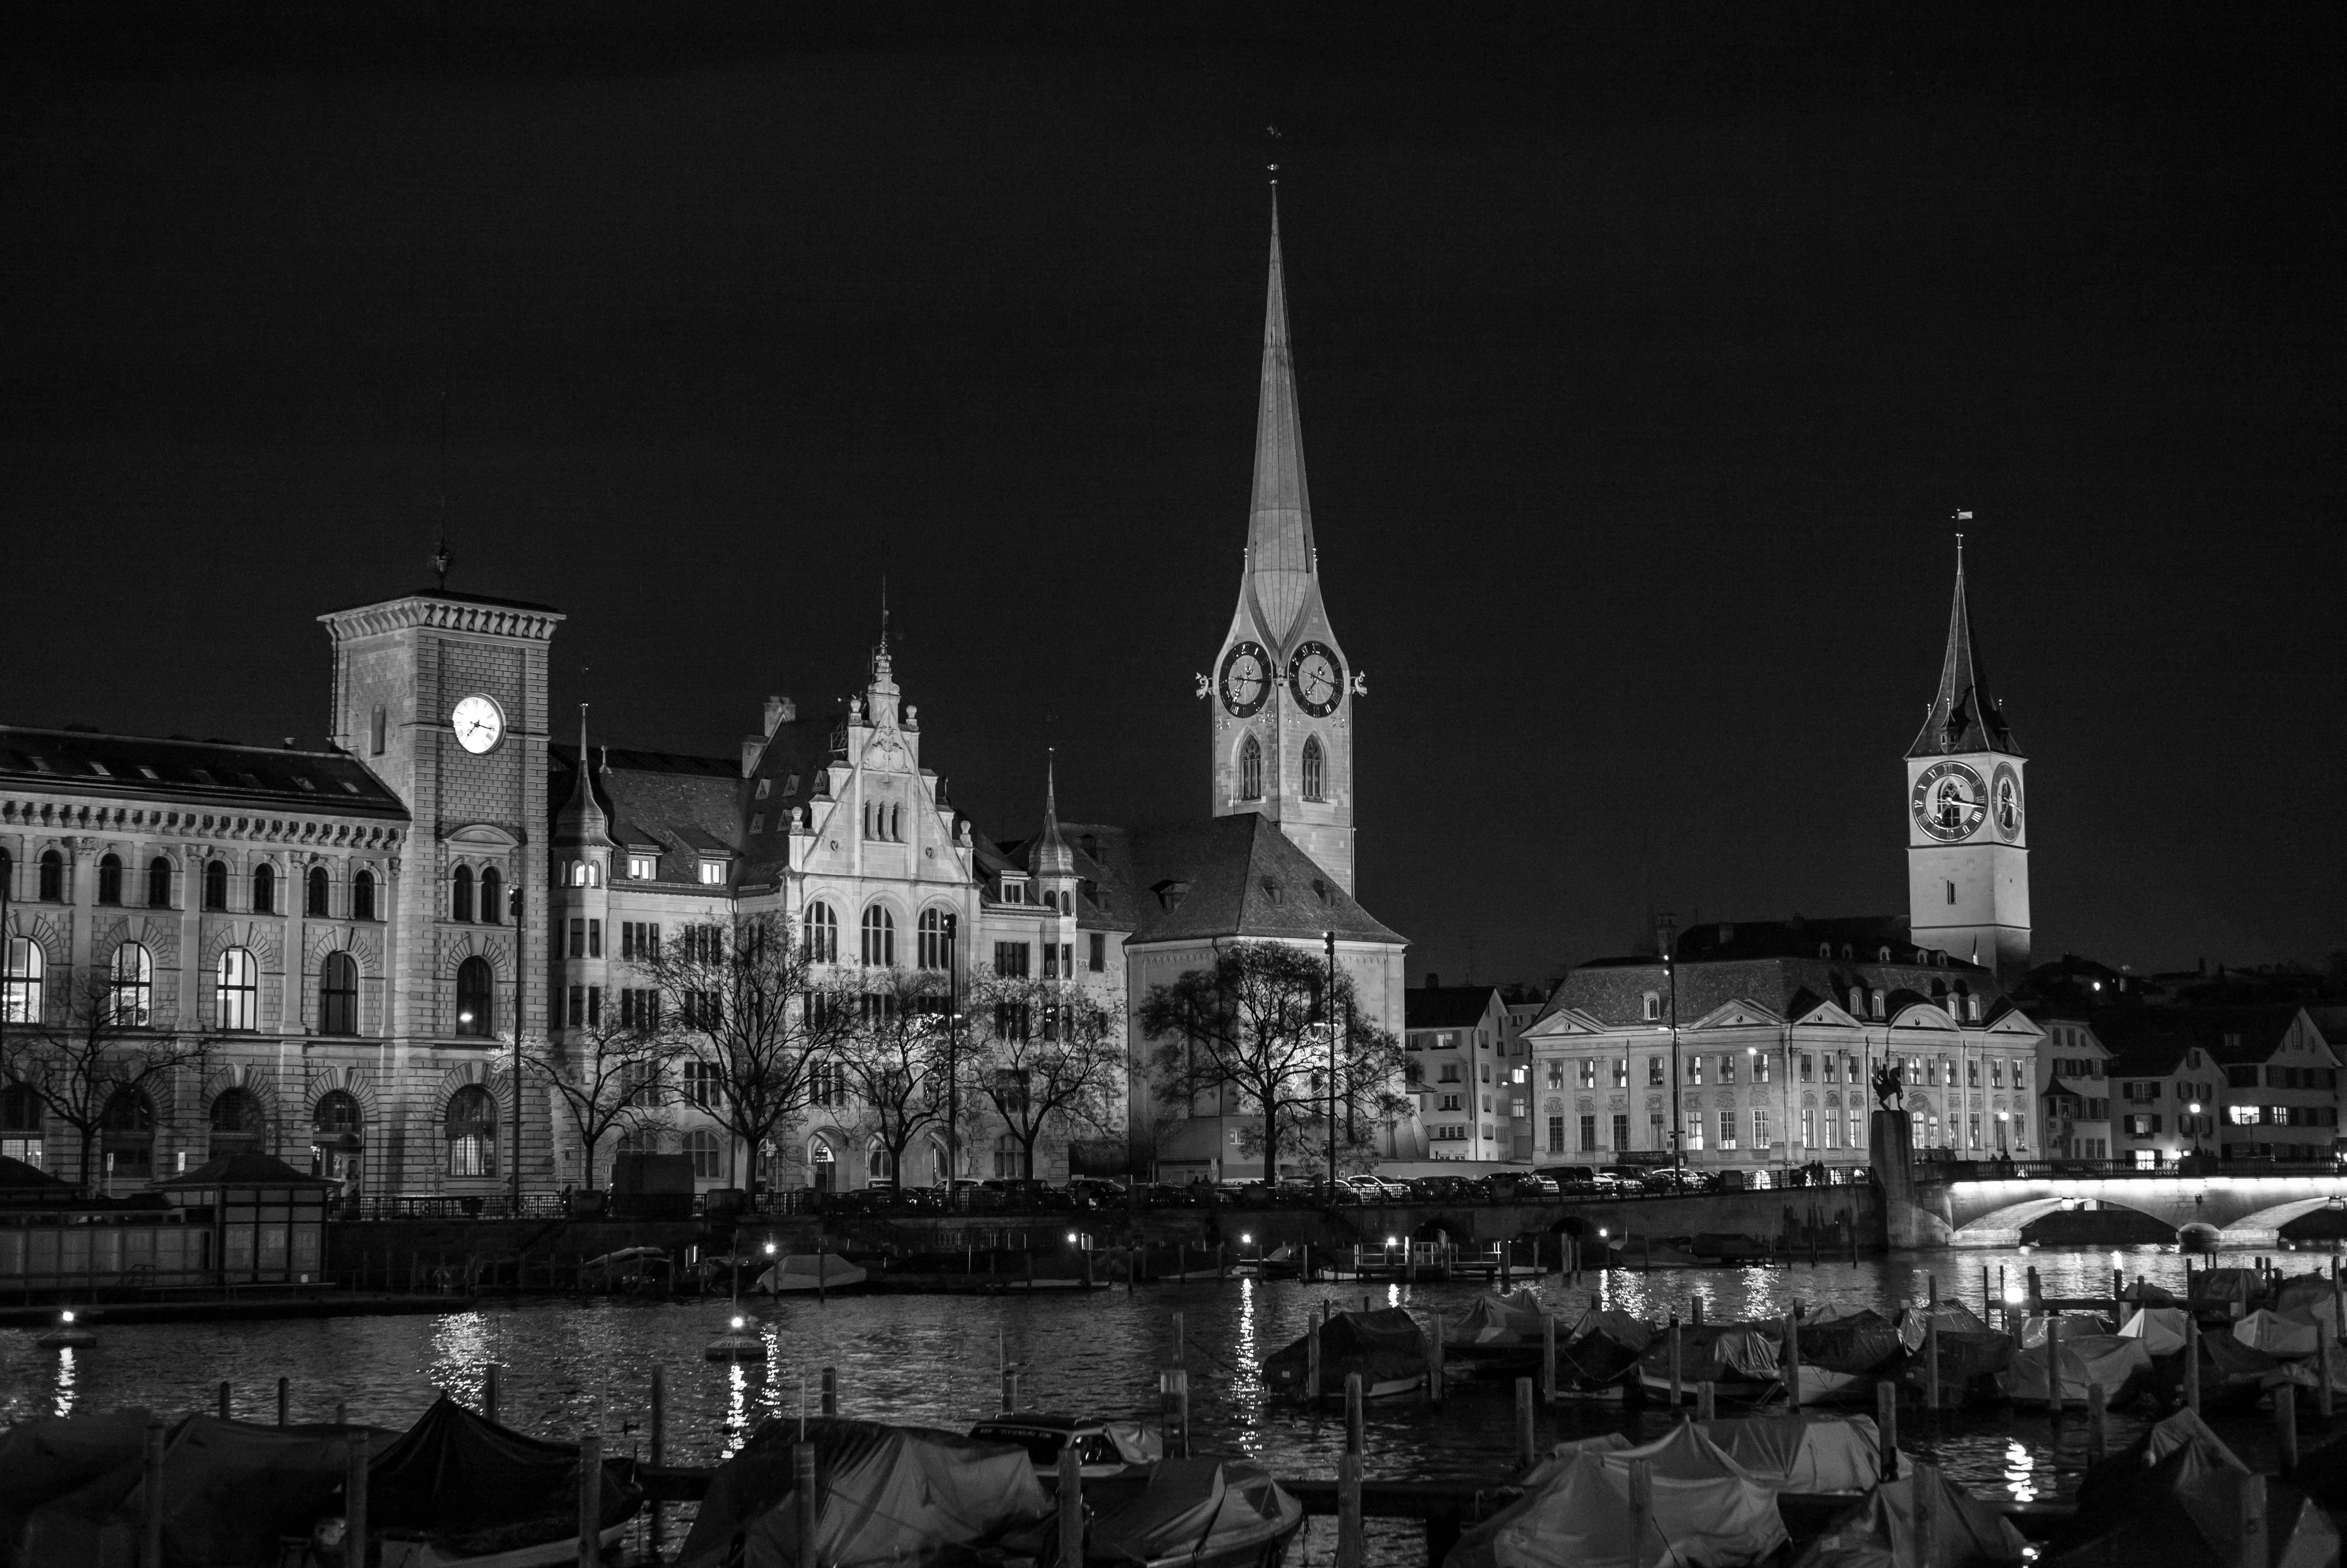
black and white, architecture, skyline, night, photography, town, old, city, river, cityscape, travel, europe, evening, tower, landmark, darkness, church, cathedral, monochrome, bw, m, steeple, boats, 50, switzerland, zurich, leica, 240, summilux, availablelight, metropolis, urban area, monochrome photography, human settlement